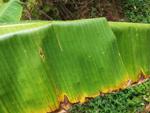
Label: xamthomonas